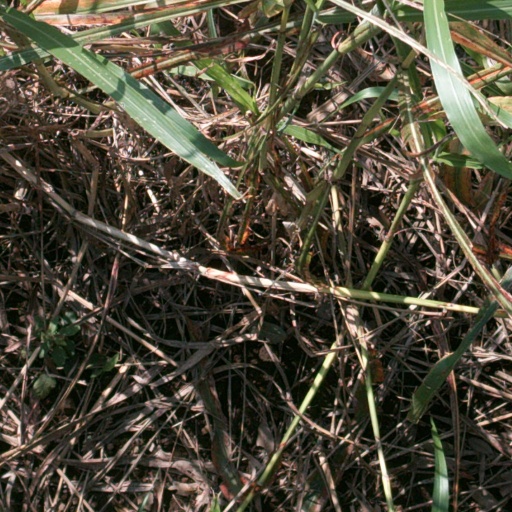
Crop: sorghum